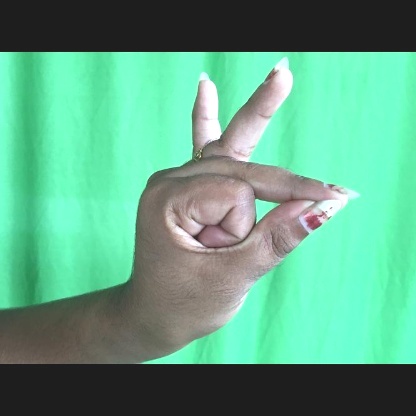
Mudra: Bramaram